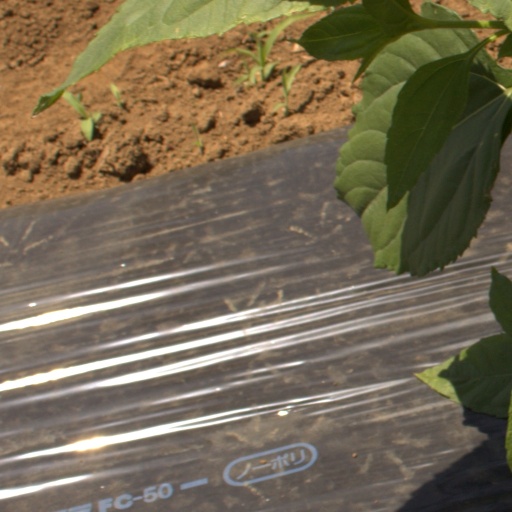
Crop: Jerusalem artichoke